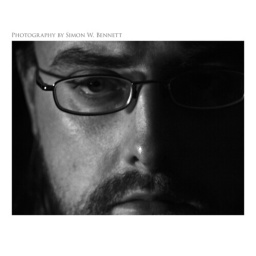
This was lit using a desk lamp and no flash was used to give the difference in contrast.